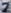
Number: 7